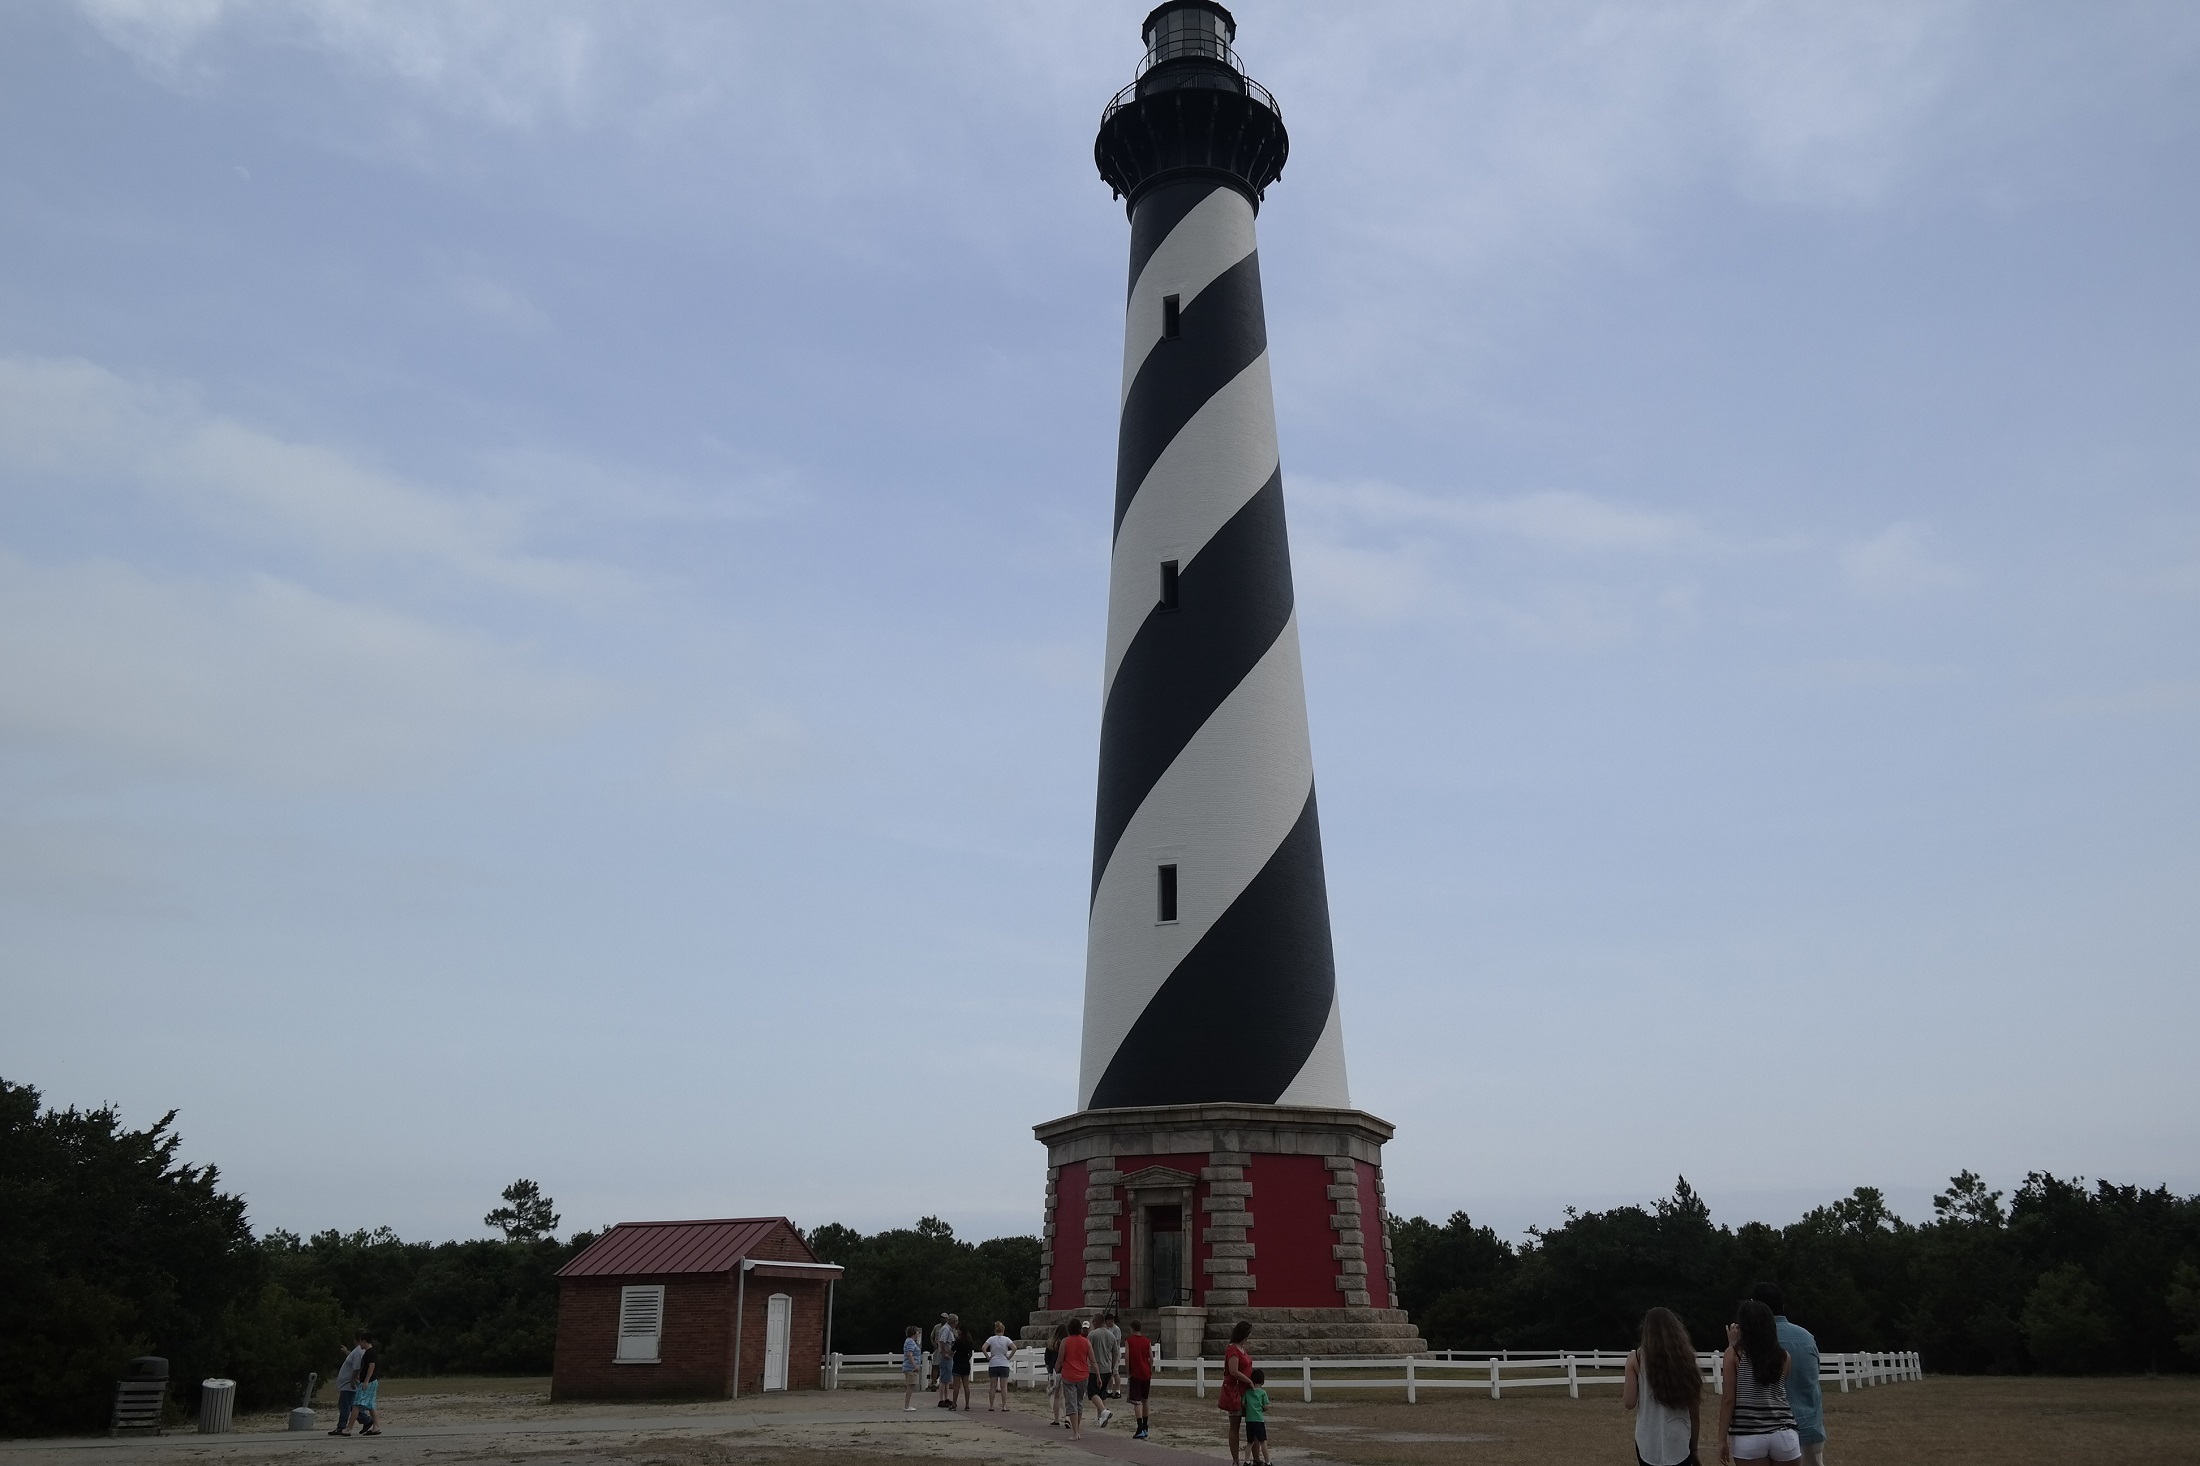
landscape, sea, coast, ocean, light, lighthouse, architecture, house, shore, building, monument, coastline, statue, tower, symbol, scenic, seascape, usa, landmark, beacon, sculpture, memorial, clouds, obelisk, navigation, warning, north carolina, light station, cape hatteras